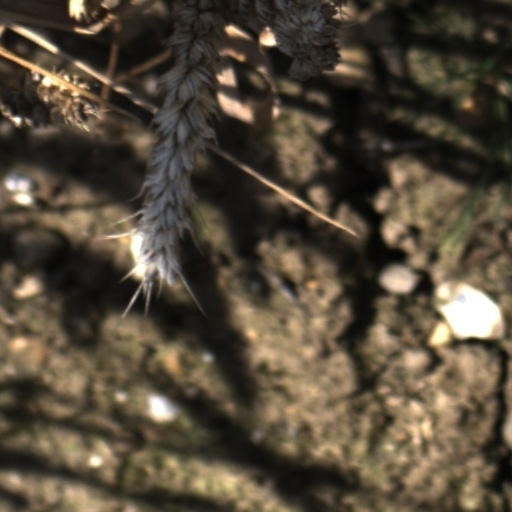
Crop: wheat